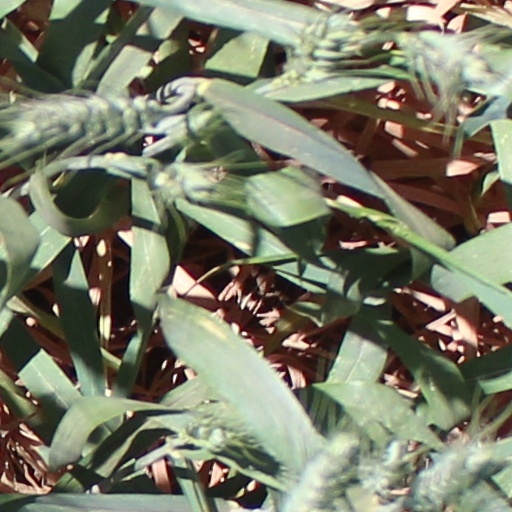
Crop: wheat